Der Herr ist mein getreuer Hirt

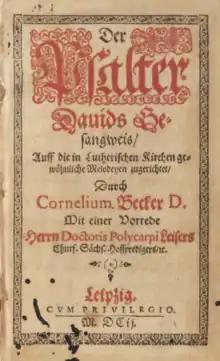
Title page of the "Becker Psalter", 1602

"" (The Lord is my faithful Shepherd) is a Lutheran hymn in German, a paraphrase of Psalm 23. The text was written by Cornelius Becker, first published in 1598 and again in the "Becker Psalter" in 1602. Heinrich Schütz set the text to music, using a 1529 tune. Johann Sebastian Bach used the text in church cantatas, setting a different tune. The song is still part of hymnals.